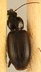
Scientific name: Calathus advena
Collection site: Rocky Mountains NEON (RMNP), plot RMNP_014